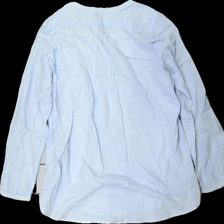
View: back
Type: Shirt
Category: Ladies
Brand: Lindex
Colors: Blue, White
Material: 100% cotton
Pattern: Striped
Cut: Regular
Size: 42
Season: All
Stains: Major
Damage: fläck
Damage location: top right
Damage 2 location: bottom left
Damage 3 location: top center
Price range: <50
Recommended usage: Export
Description: randig skjorta, gul på axel